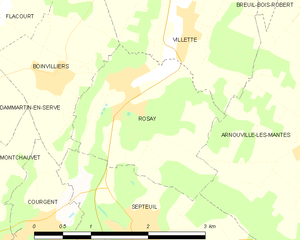
Carte des communes françaises Rosay